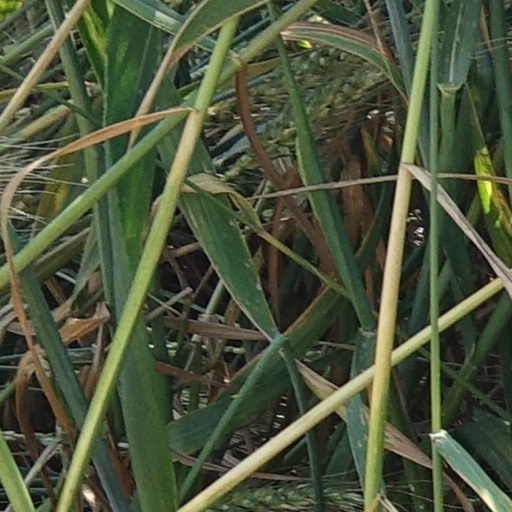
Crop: wheat